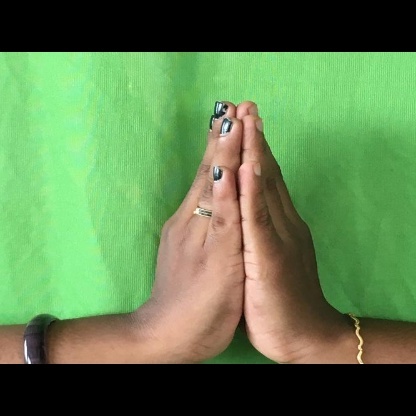
Mudra: Anjali